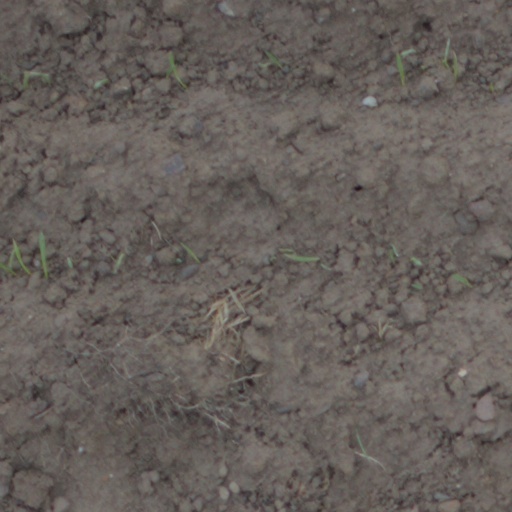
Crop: wheat